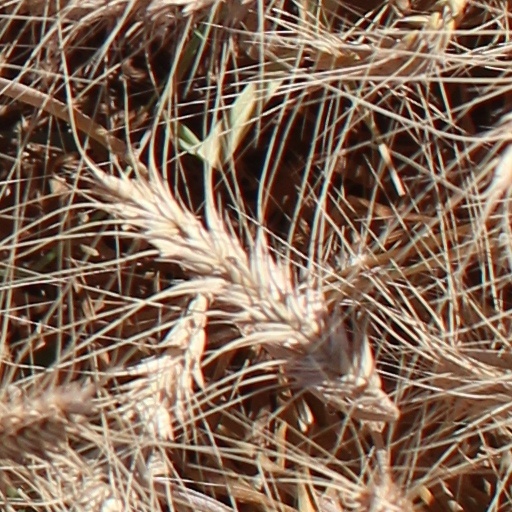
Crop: wheat